Abraham op den Graeff

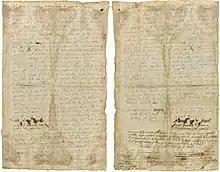
The 1688 petition was the first American public document to protest slavery. It was also one of the first written public declarations of universal human rights.

From among the Krefeld settlers, it was probably the Quakers who provided the impetus for the rejection of slavery. The 13 families from Krefeld had heard about the slave trade in the American colonies for the first time in Rotterdam on their trip to Pennsylvania. They could not imagine that they could own slaves in the land of brotherly love. However, the reality was different: Puritans and Quakers, who otherwise advocated for universal human rights, had no problems with human trafficking and did not believe it was wrong. In 1688, five years after their arrive, Abraham along with his brother Derick, Francis Daniel Pastorius and Gerrit Hendricksz signed the first organized religious petition against slavery in the colonies, the 1688 Germantown Quaker Petition Against Slavery. He signed with "Abraham op Den graef". The protest was signed in the house of Thones Kunders, one of the first burgesses of Germantown. It is reasonably certain that Derick presented it at the quarterly meeting to Richard Worrall and he is the only name mentioned in connection with the presentation at the annual meeting.